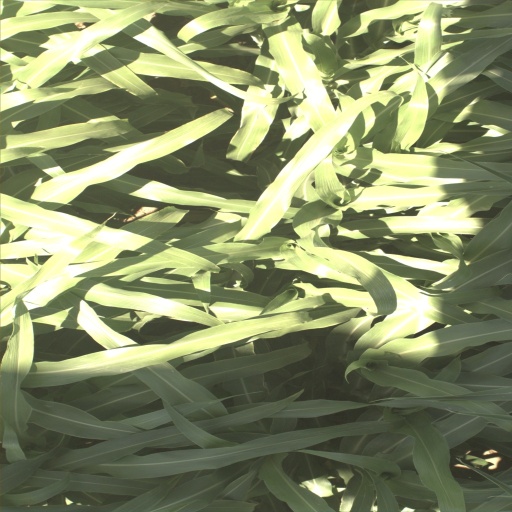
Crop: sorghum